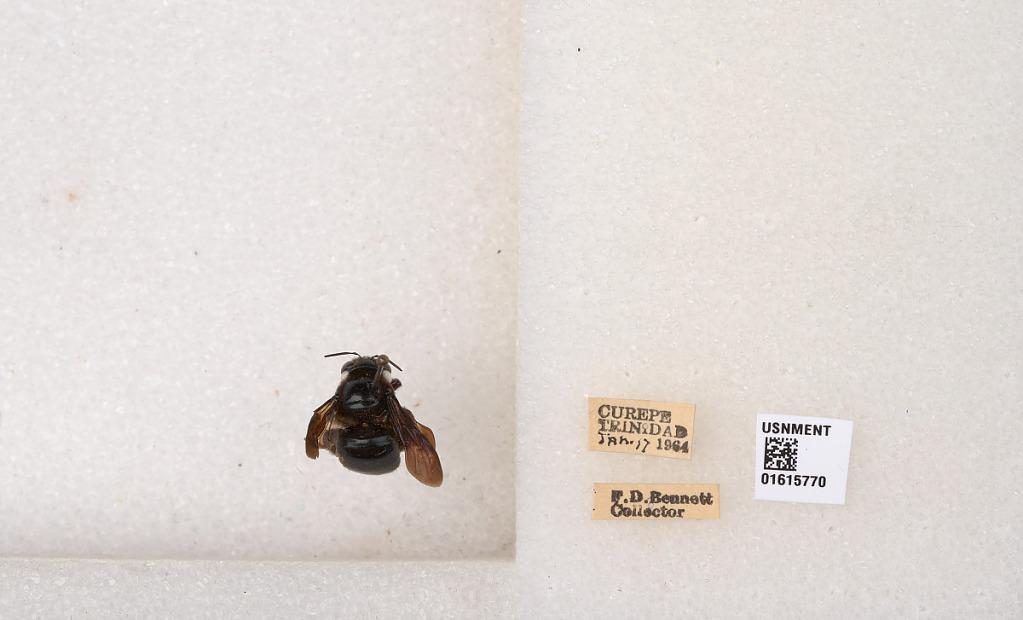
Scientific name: Xylocopa (Schonnherria) muscaria (Fabricius)
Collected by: F. Bennett
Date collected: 1965-1-17
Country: Trinidad and Tobago
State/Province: Tunapuna/Piarco
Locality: Curepe, Trinidad